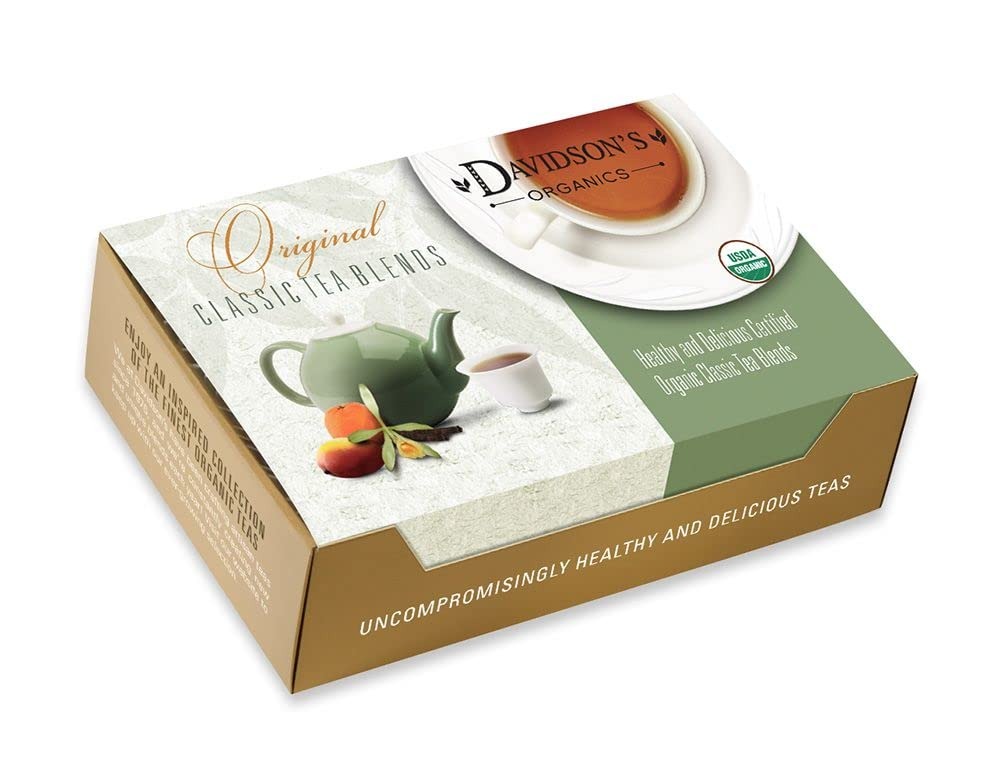
Item Name: Davidson's Organics, Vanilla Essence, 100-count Individually Wrapped Tea Bags
Bullet Point 1: Vanilla Essence combines creamy carob with the essence of sweet vanilla and a base of organic black tea. Davidson's Vanilla Essence is a full-bodied black tea brew with a velvety vanilla finish.
Bullet Point 2: LEAF TO CUP: From our farms in India to your family, Davidson’s Organics is a vertically integrated provider of premium teas at affordable prices. We grow, import, blend, package, and sell - overseeing the entire journey of our tea from the leaf cuttings to the infusion in your cup.
Bullet Point 3: ALWAYS ORGANIC: Davidson’s Organics is a 3rd generation organic tea grower delivering on its promise of providing top-notch USDA certified organic teas. Our teas are grown non-GMO & free from harmful chemicals and pesticides. We are responsibly sourced and sustainably farmed. We believe in the holistic health of our farms, farmers, plants & animals.
Bullet Point 4: A CUP OF WELLNESS: Davidson’s offers a diverse selection of tea blends for the most discerning palates. From loose leaves to tea bags & iced, and from ayurvedic to herbal, our organic teas deliver the perfect pick me up or a restful respite. Enjoy our balanced tea blends for optimal health and sipping pleasure.
Bullet Point 5: TRUST OUR TEA: Davidson's Organics was the first purveyor of fine organic teas. Since 1976, we’ve worked tirelessly to develop blends that are true reflections of their names, while being committed to sourcing healthy ingredients grown by generations of skilled small farmers. Enjoy Davidson's Organics, the organic tea that sets the standards for the highest quality.
Value: 100.0
Unit: count

Price: 35.92